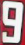
Number: 9